Dentaneosuchus

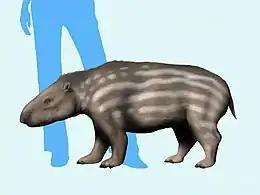
"Dentaneosuchus" may have preyed on animals like "Lophiodon"

The massive size of "Dentaneosuchus" matches the increase in size undergone by contemporary mammal species of Europe. Studies on parts of the mammal fauna of the Geiseltal in Germany for instance reveal that gigantism during the Eocene may be tied to biotic factors such as climate and available resources. The cooling climate of the Eocene could have been one contributing factor to the increased size of "Dentaneosuchus", as modern crocodilians display greater size at greater latitudes in accordance with Bergmann's rule. However, it is not clear if this rule is as easily applied to terrestrial Notosuchians both due to their distant phylogenetic relationship with modern crocs and their different lifestyle.